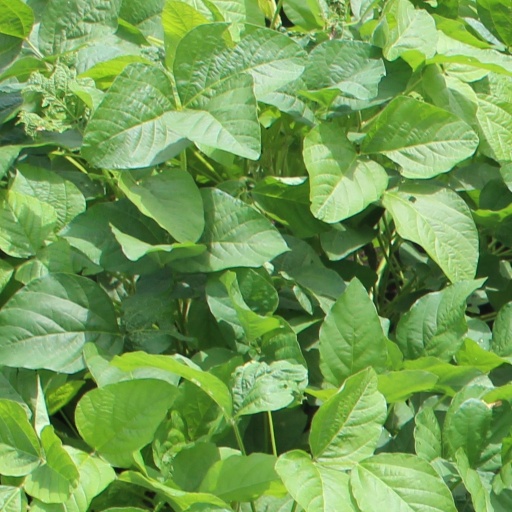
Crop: soybean